Kora (pilgrimage)

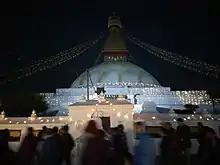
Boudhanath during evening Kora

The pilgrim is known as a "né korwa" "one who circles a "né"", thus defining them by the ritual circumambulation(s) they perform as part of their journey. Pilgrims seek to generate merit (see Merit (Buddhism) by performing koras, which are a major merit generator. The more potent the power place destination the greater the merit. A kora is performed by walking or repeatedly prostrating oneself. Prostration (e.g., versus walking), circumambulating repeatedly or an auspicious number of times all produce greater merit. Kora may also be performed while spinning prayer wheels, chanting mantra, or counting rosary beads. Buddhist pilgrims most typically emulate the path of the sun and circumambulate in a clockwise direction. Bön pilgrims traditionally circumambulate counterclockwise.